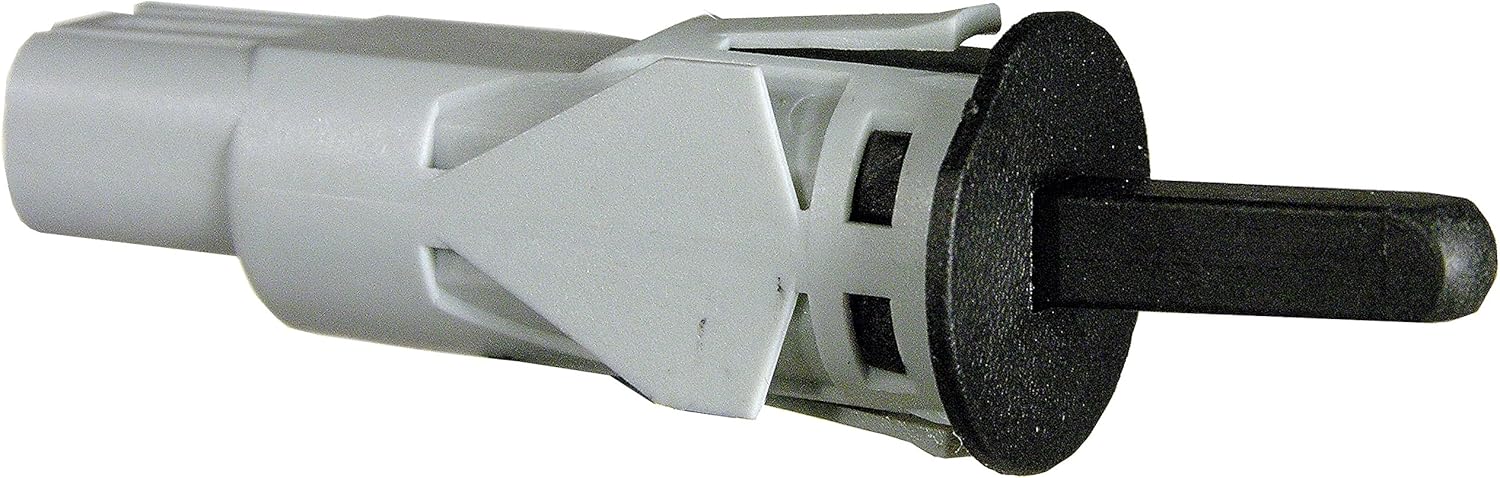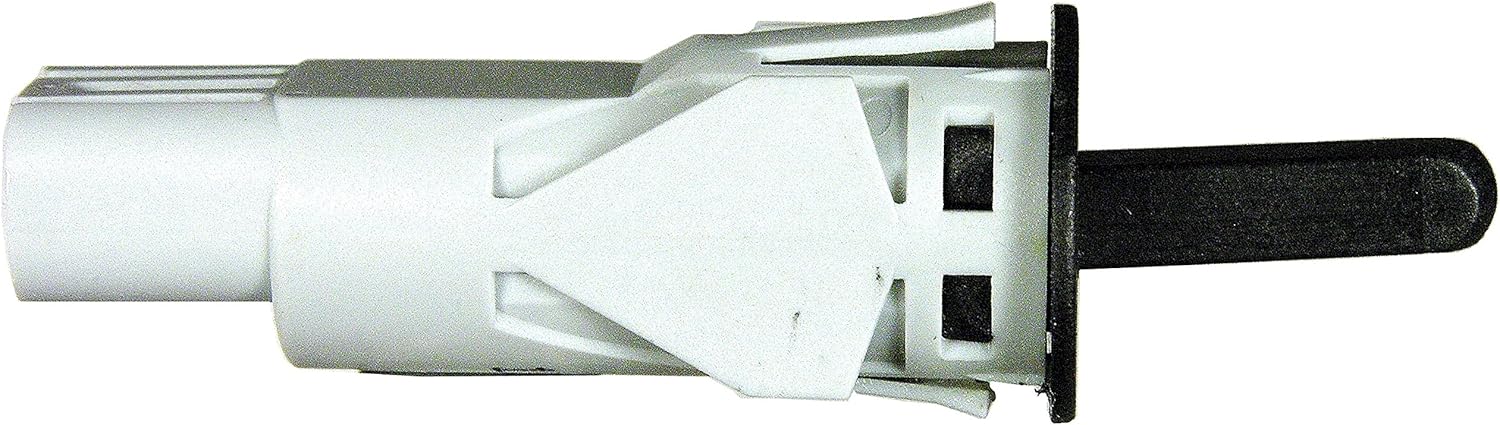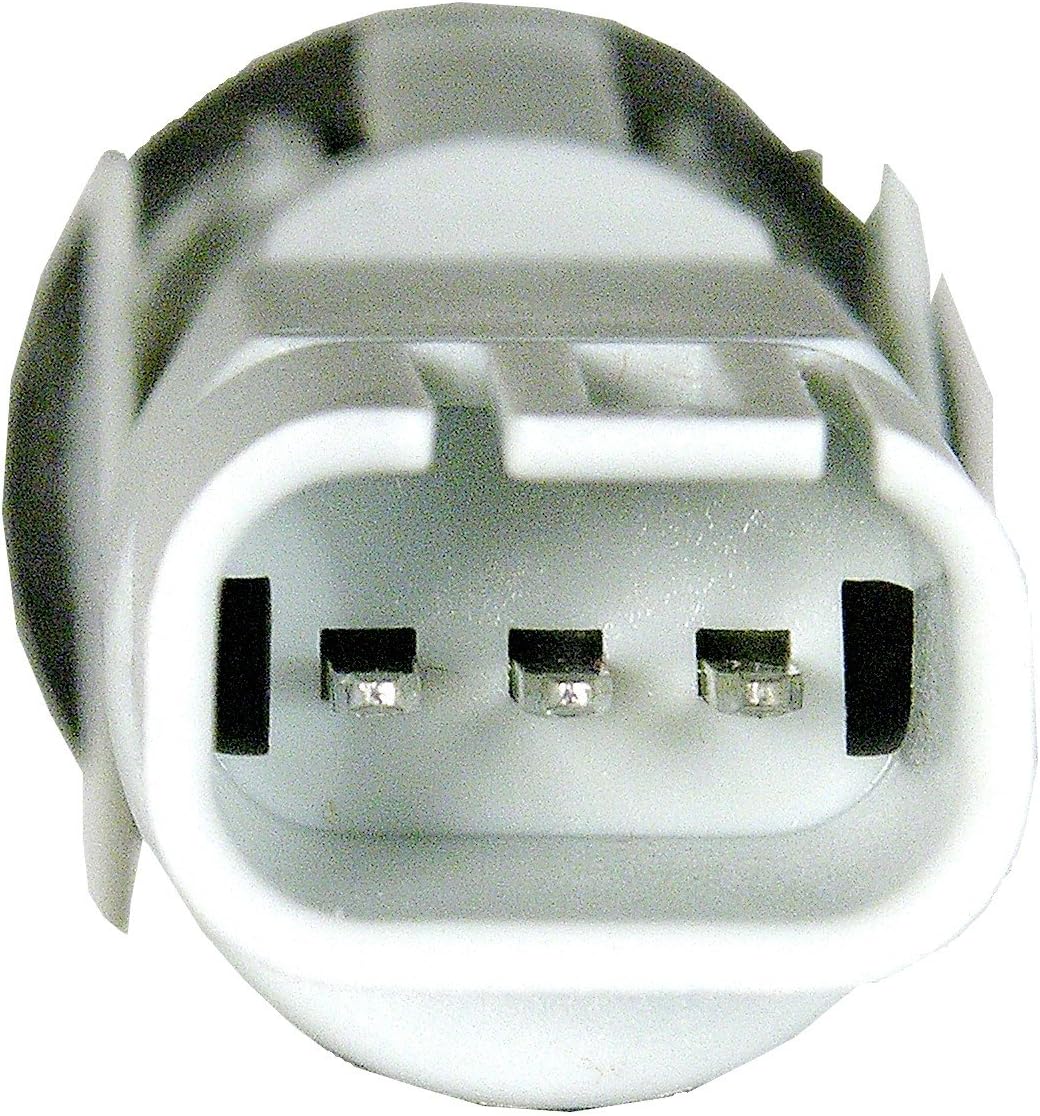
Wells SW748 Door Jamb Switch
Category: Automotive
Wells Vehicle Electronics is a leading source of advanced vehicle electronics components for replacement applications in the automotive aftermarket and original equipment applications. Wells offers high-technology manufacturing along with innovative solutions and improvements to OE designs. Every component either matches or improves on the OE design to ensure fast, easy installation, superior performance and reliability.
Features: The door jamb or courtesy light switch turns the courtesy lights on and off as the door is opened and closed | When not replaced, courtesy lights will continually run or will not operate | Designed to meet or exceed OE specifications in form, fit and function | Global coverage for import and/or domestic applications